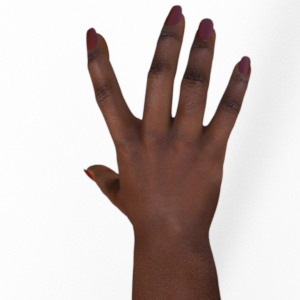
Label: paper